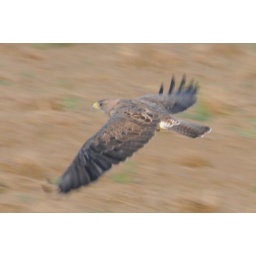
Hawk flying over a field after leaving the fence.